Gibside

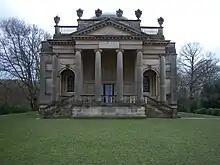
The north-east façade of the chapel

The chapel is located at the south-western end of the Avenue and was begun in July 1760 to a design derived from Palladio by James Paine; an unrealised circular design was commissioned in 1737 from either Sir Thomas Robinson, 1st Baronet or Daniel Garrett. Sir George Bowes died in September 1760, and the shell of the building was completed in 1769 under the supervision of his widow, Mary Gilbert. His grandson John Bowes, 10th Earl of Strathmore and Kinghorne, completed the interior work and had the chapel consecrated in 1812. Sir George was then buried in the mausoleum beneath the building.